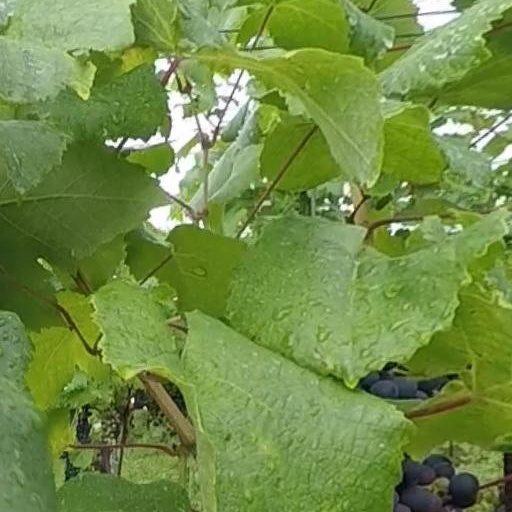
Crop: grape